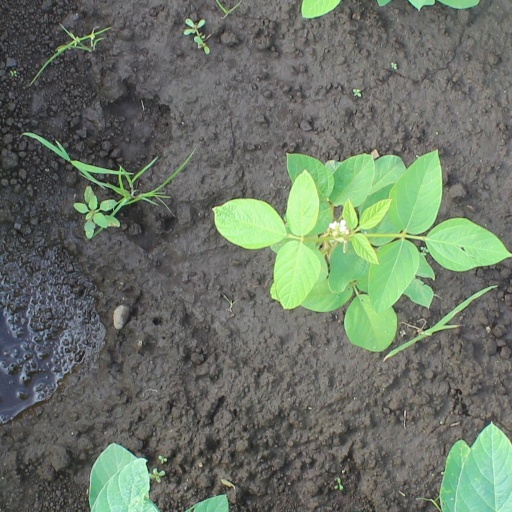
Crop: soybean